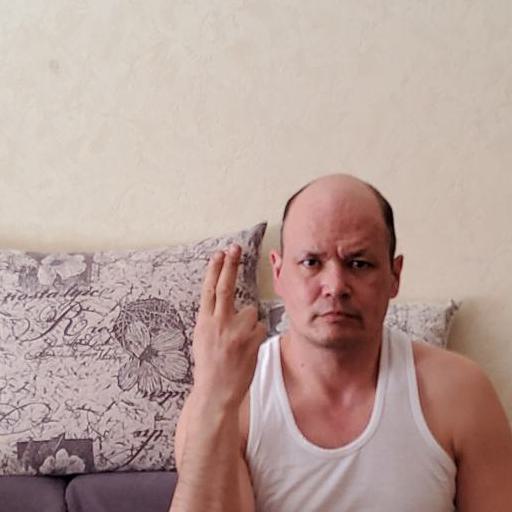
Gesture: two_up_inverted